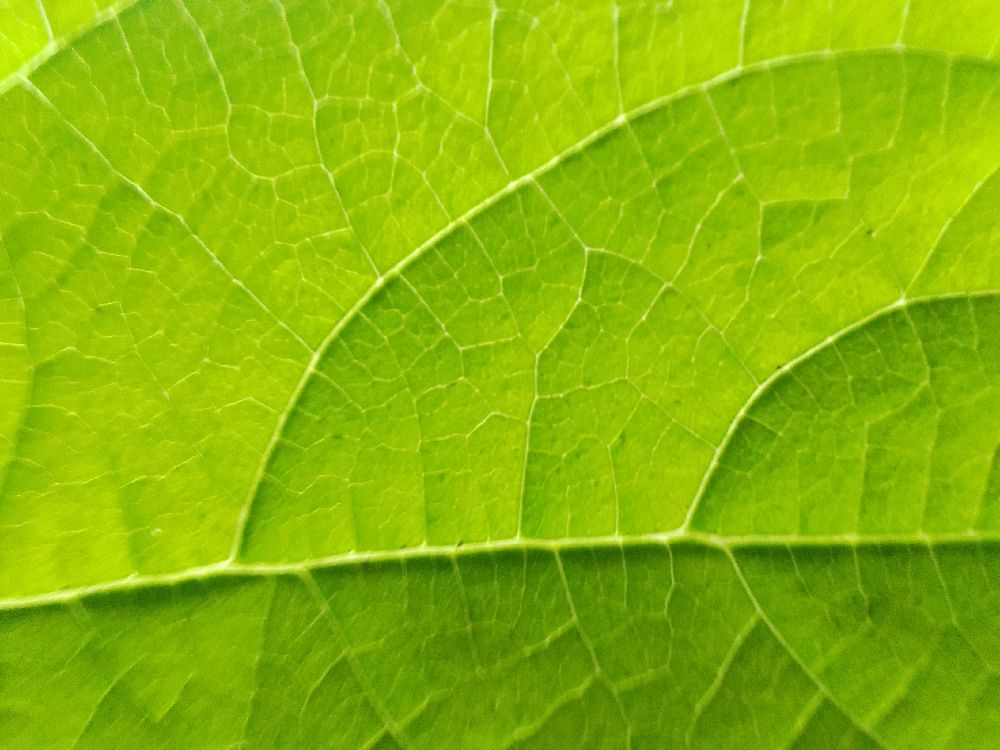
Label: healthy